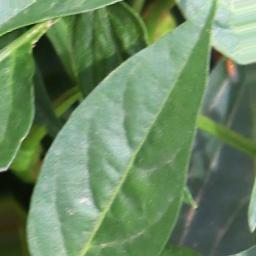
Label: healthy